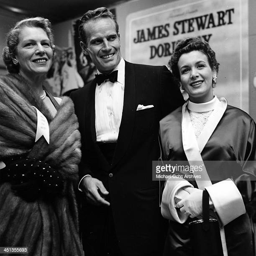
politician with person at the premier